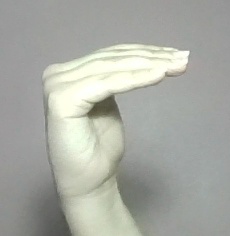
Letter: haa